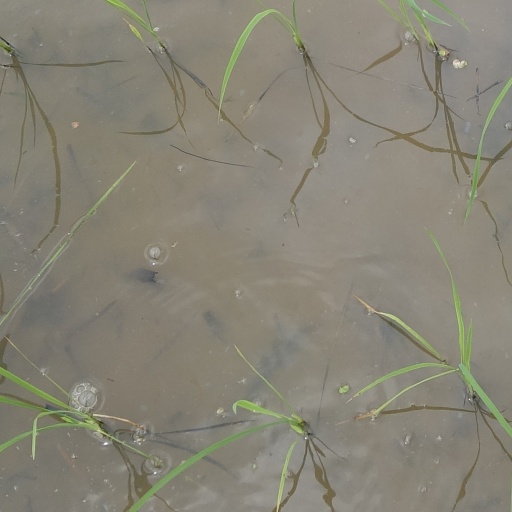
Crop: rice